Superpower

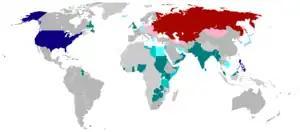
A world map in 1945. According to William T. R. Fox, the United States (blue), the Soviet Union (red), and the British Empire (teal) were superpowers.

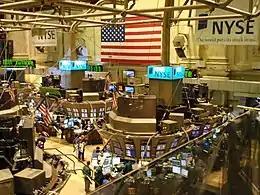
The New York Stock Exchange trading floor. Economic power such as a large nominal GDP and a world reserve currency are important factors in the projection of hard power.

No agreed definition of what a superpower is exists and may differ between sources. However, a fundamental characteristic that is consistent with all definitions of a superpower is a nation or state that has mastered the seven dimensions of state power, namely geography, population, economy, resources, military, diplomacy, and national identity.